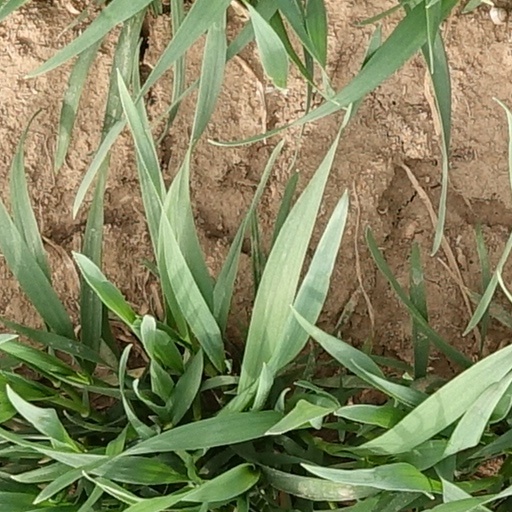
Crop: wheat